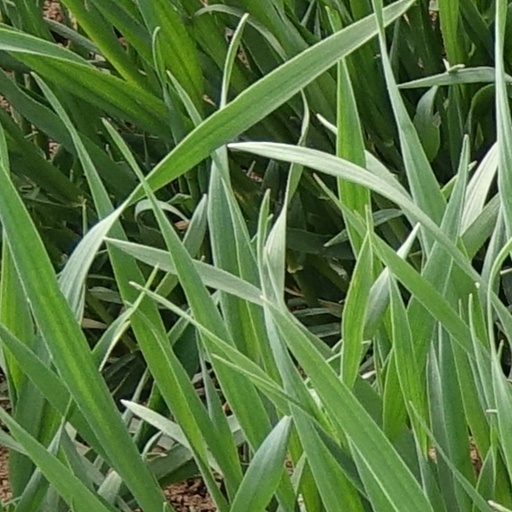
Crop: wheat